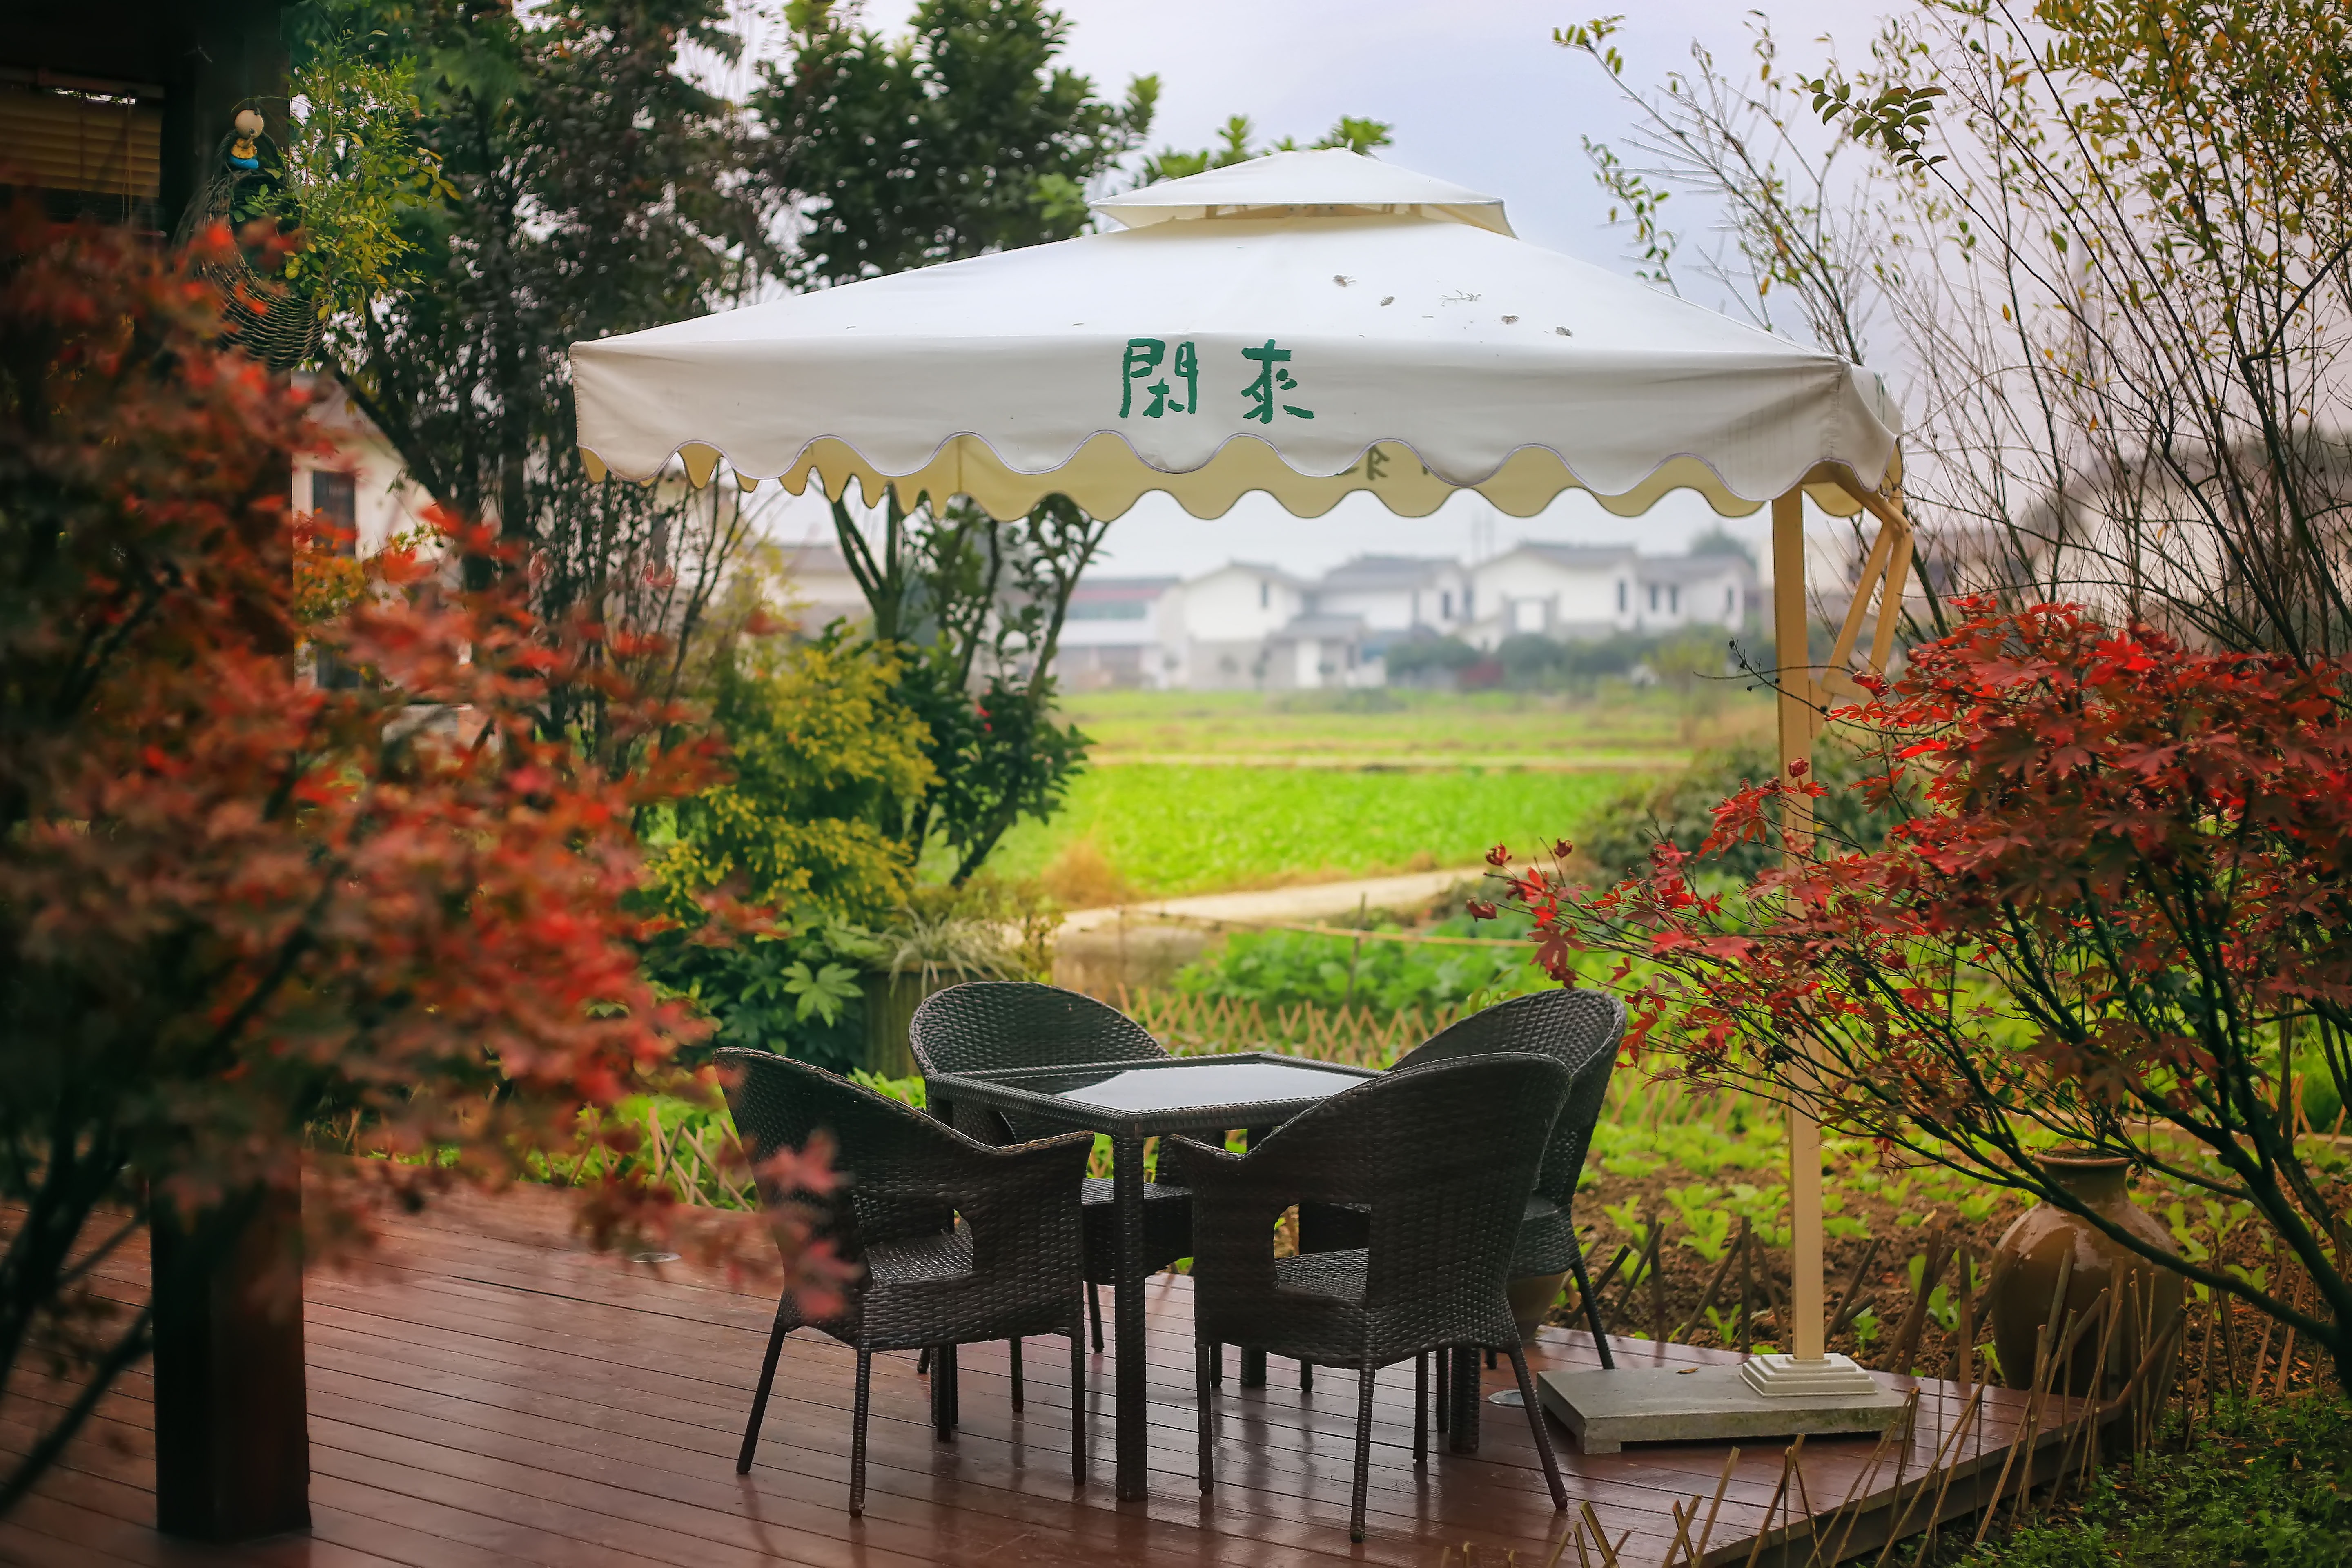
countryside, flower, country, autumn, backyard, gazebo, garden, season, tent, bed and breakfast